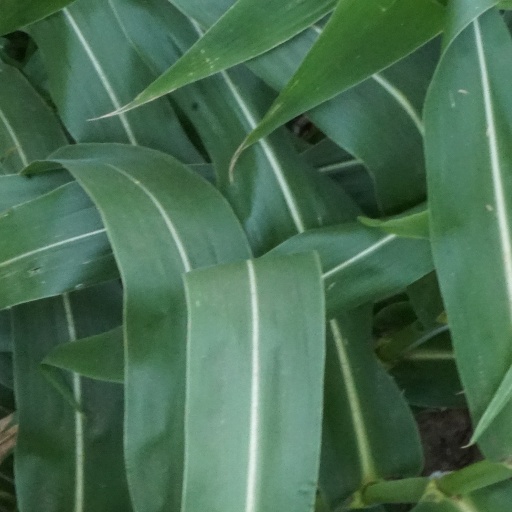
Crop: maize; corn